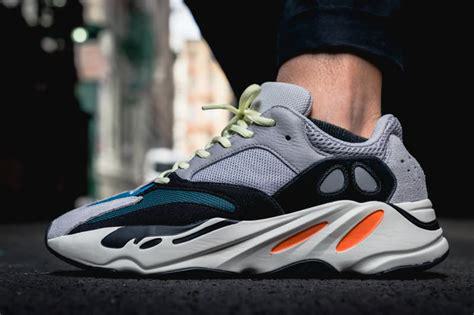
Brand: Adidas
Model: Yeezy Boost 700